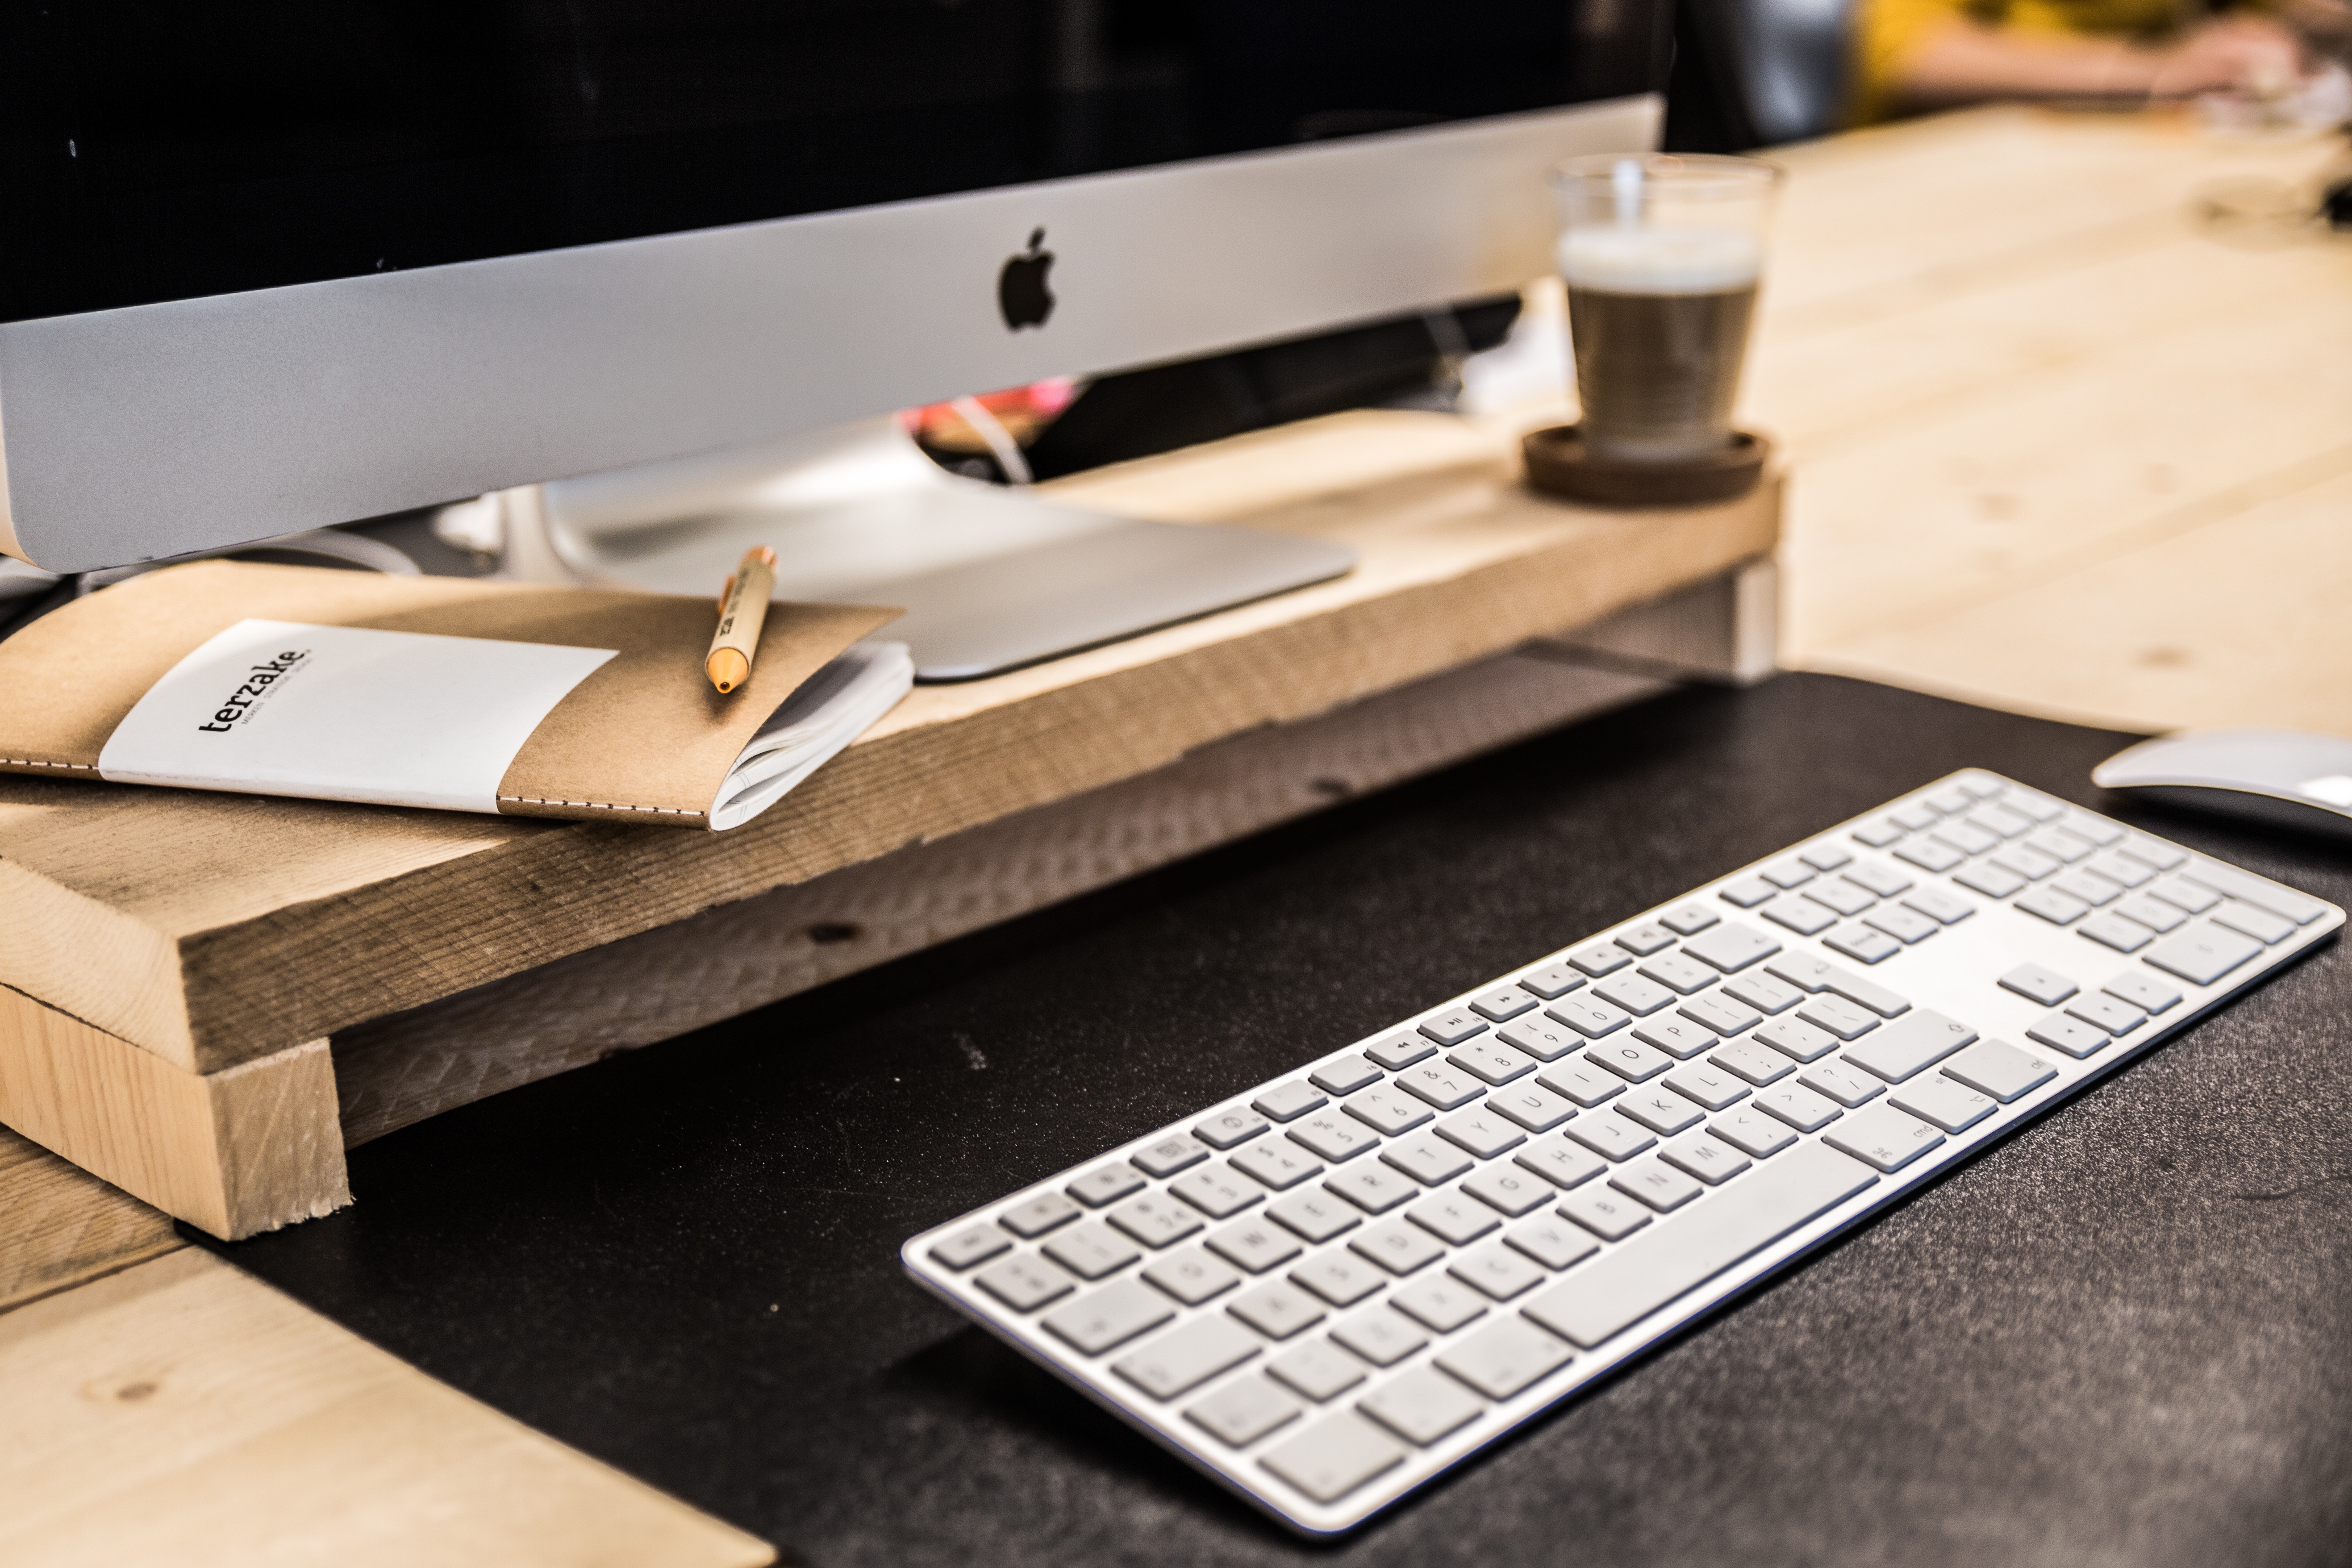
laptop, desk, writing, table, furniture, design